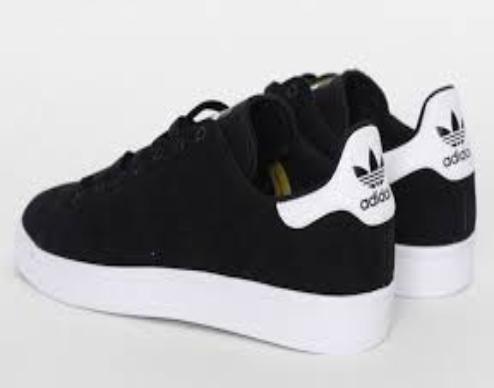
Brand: Adidas SB
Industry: Clothes